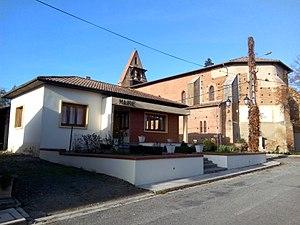
Marignac-Lasclares mairie et église
Marignac-Lasclares est une commune française située dans le département de la Haute-Garonne, en région Occitanie.
La liste des églises de la Haute-Garonne recense de manière exhaustive les églises situées dans le département français de la Haute-Garonne.